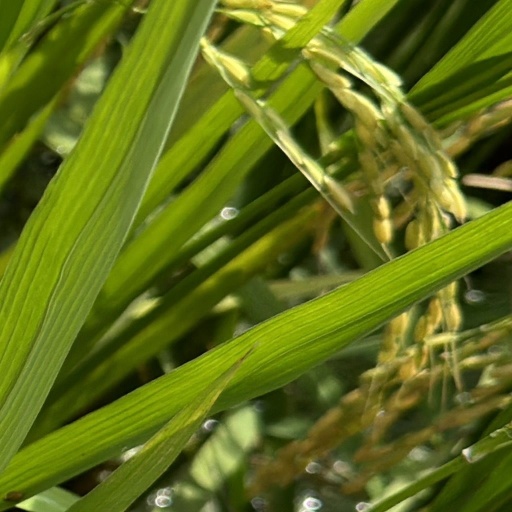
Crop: rice